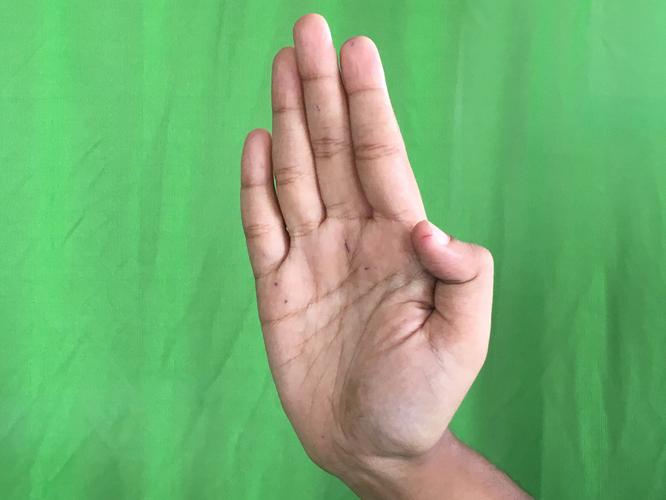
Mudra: Pathaka
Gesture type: single_hand